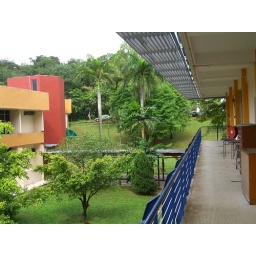
My office was in the building on the left. Universiti Malaya